Tee-Set

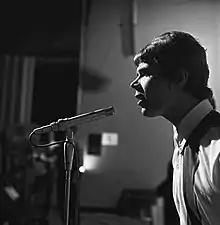
Peter Tetteroo

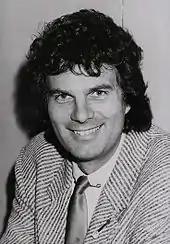
Hans van Eijck

Peter Tetteroo (Petrus Gerardus Anthonius Tetteroo) (8 July 1947 − 9 September 2002) was a Dutch composer, pop musician and singer born in Delft. He became known in 1966 as founder and lead singer of Tee-Set. In 1968, he had a top 10 hit with a solo album, his version of "Red Red Wine". Despite a severe liver disease, Peter remained active to the end. He died at his home in Delft from liver cancer at the age of 55.